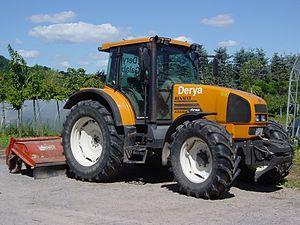
Le Renault Ares est un modèle de tracteur lancé en 1997 par Renault Agriculture, filiale de Renault spécialisée dans les tracteurs.